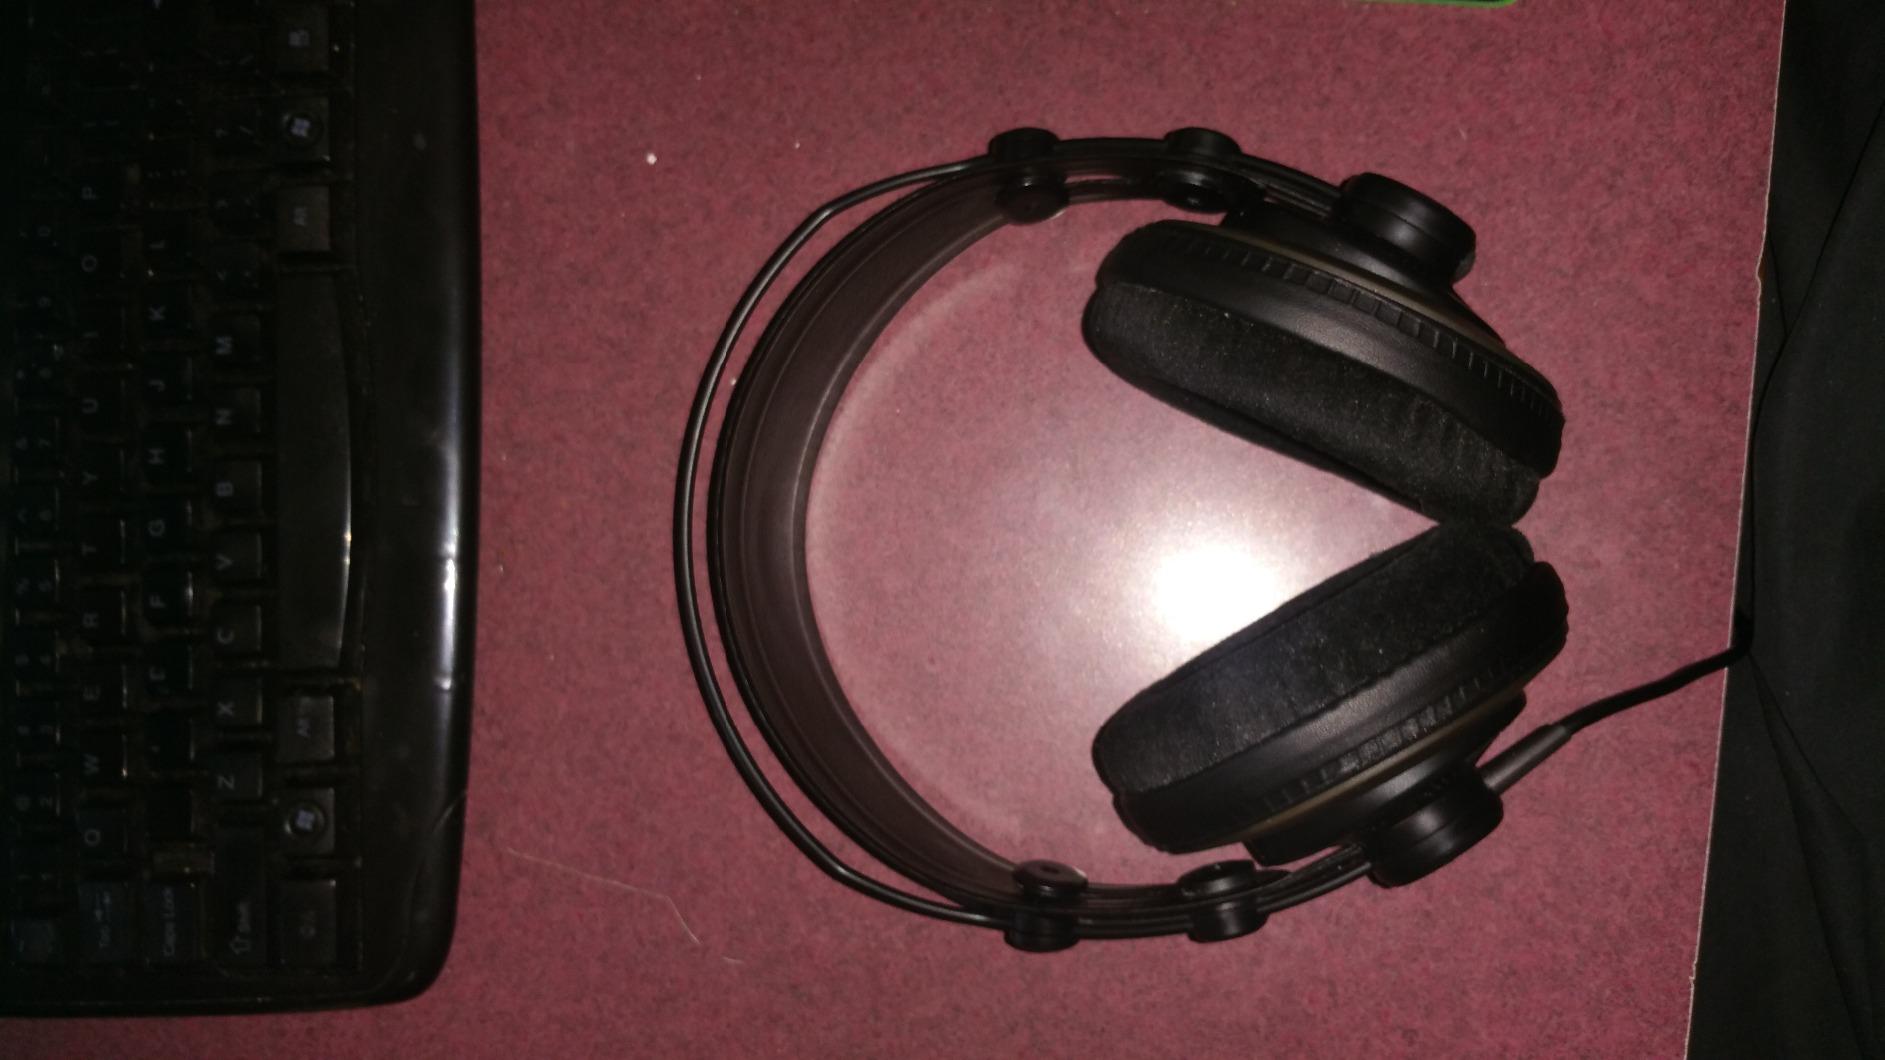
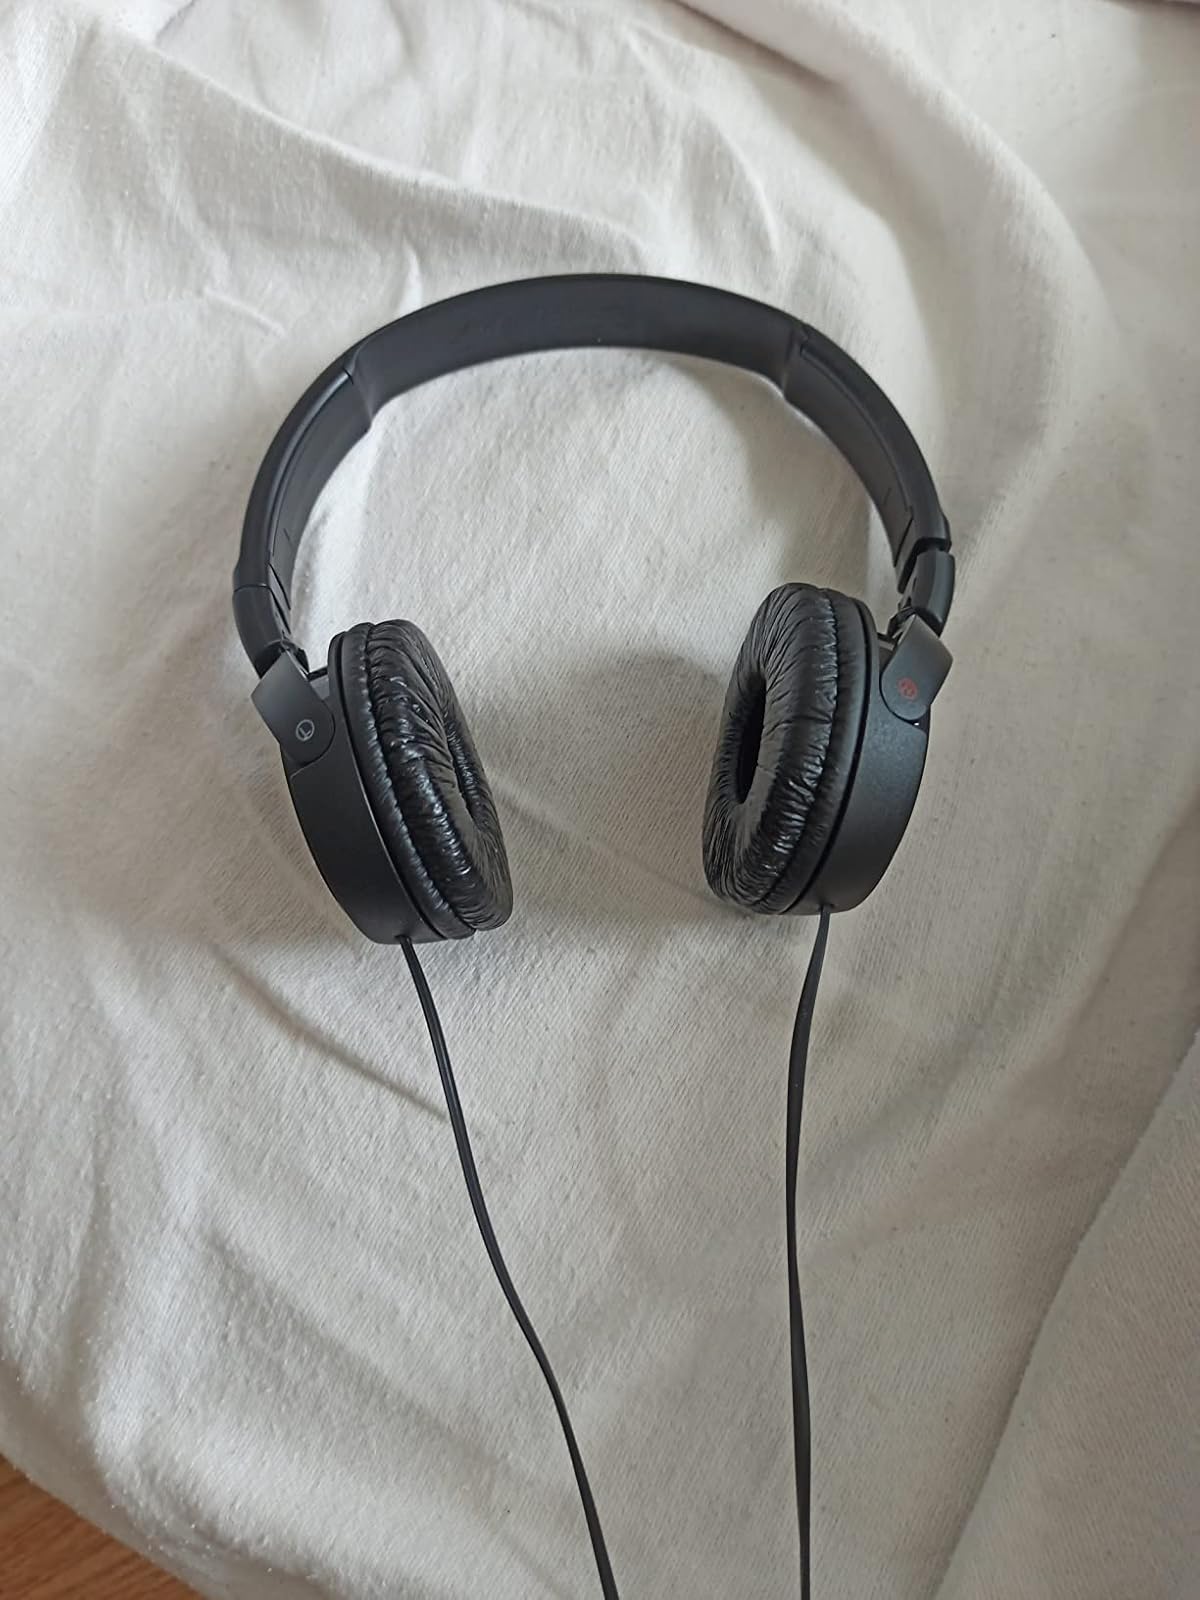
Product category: headphones
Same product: no